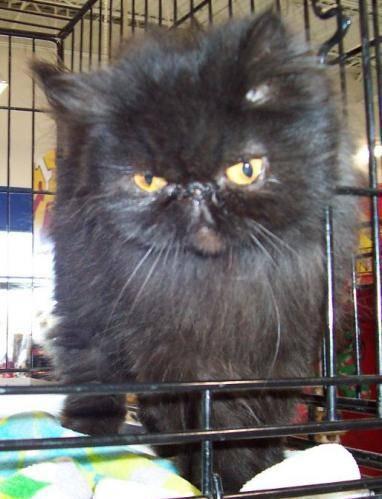
cat